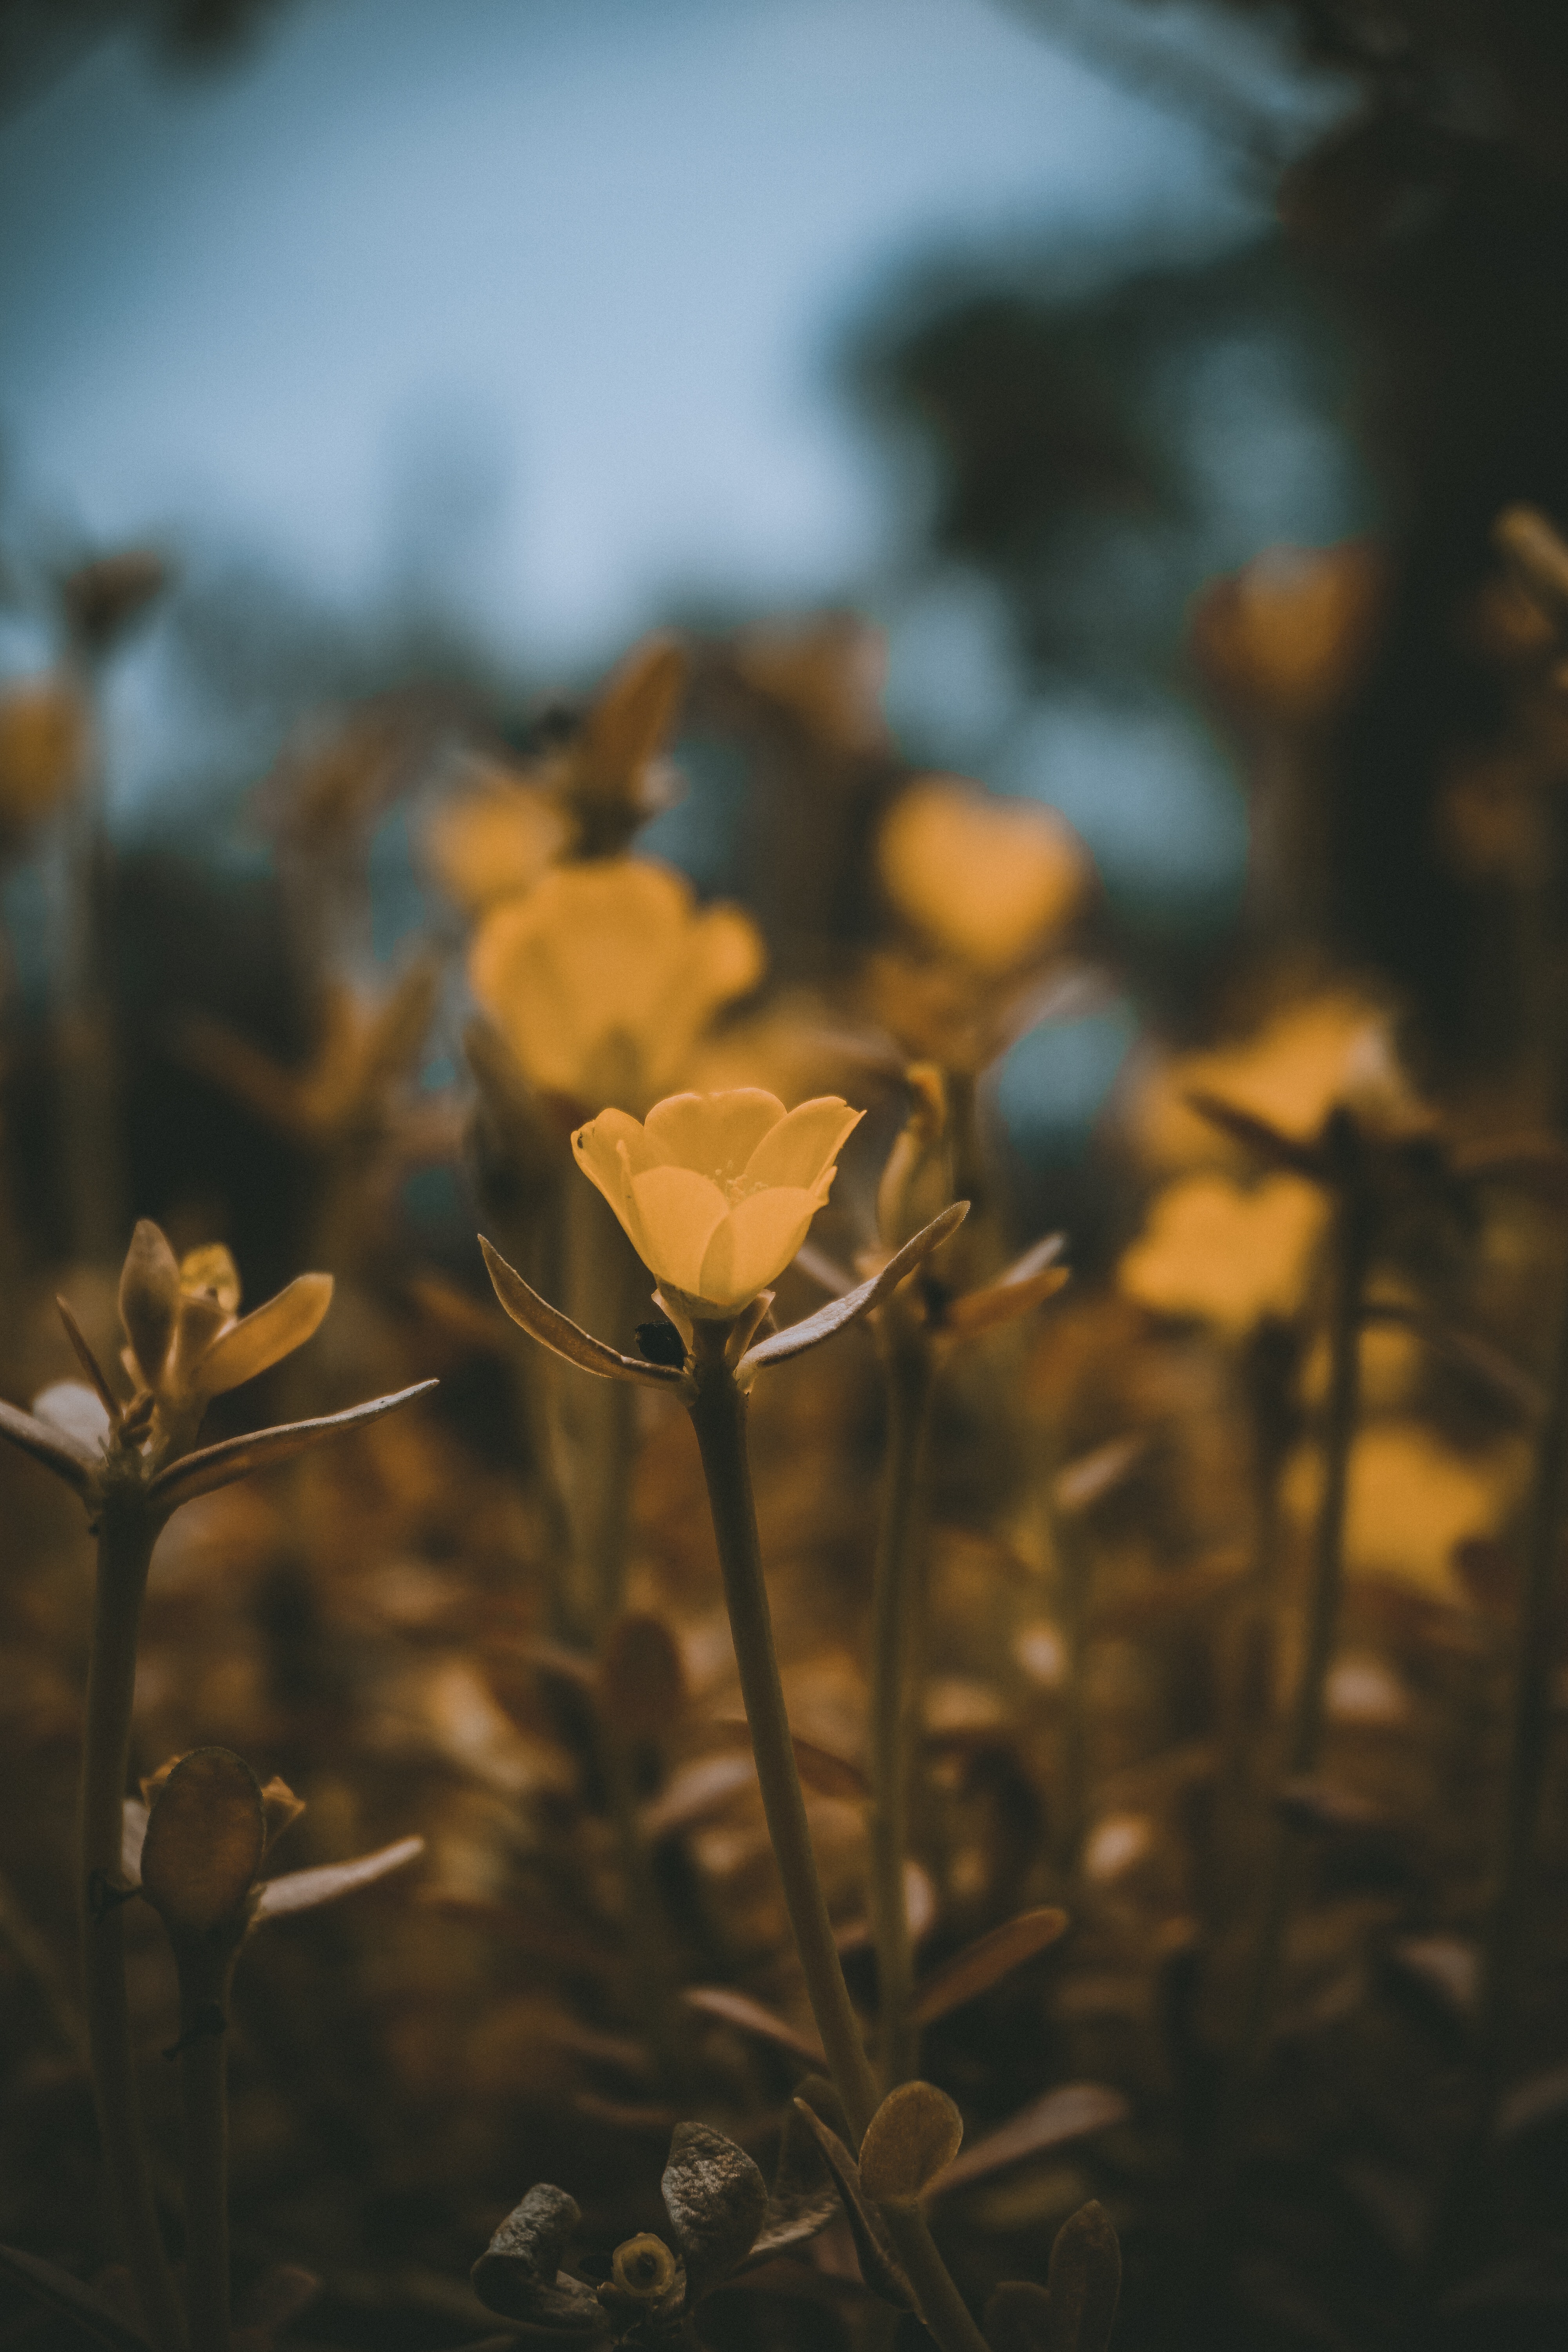
leaf, flower, yellow, sky, plant, sunlight, spring, botany, plant stem, petal, grass, branch, wildflower, photography, autumn, sunset, cloud, twig, evening, flowering plant